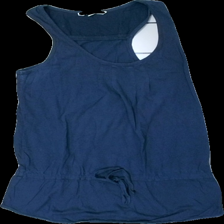
View: front
Type: Tank top
Category: Ladies
Brand: Not in the list
Brand text on label: deeday
Colors: Blue
Material: 100% cotton
Cut: Regular
Size: 38
Season: Summer
Stains: Major
Damage location: bottom center
Damage 2 location: middle center
Price range: <50
Recommended usage: Export
Description: blått linne, solblekt